The Hard Easy (film)

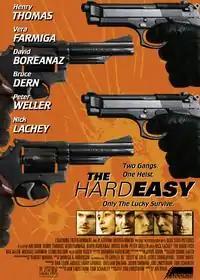
Official poster

The Hard Easy is a 2006 American action crime drama film directed by Ari Ryan, and written by Jon Lindstrom and Tom Schanley. The film stars Henry Thomas, Vera Farmiga, David Boreanaz, Bruce Dern, Peter Weller, Gary Busey, and Nick Lachey. The film was released straight-to-DVD in the United States on May 22, 2007.